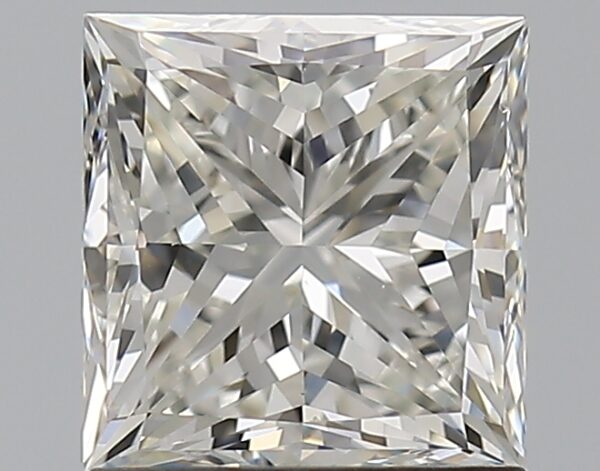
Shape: princess
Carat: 1.5
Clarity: VS1
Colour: I
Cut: VG
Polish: EX
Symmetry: VG
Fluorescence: N
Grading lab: GIA
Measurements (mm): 6.12 x 5.96 x 4.51